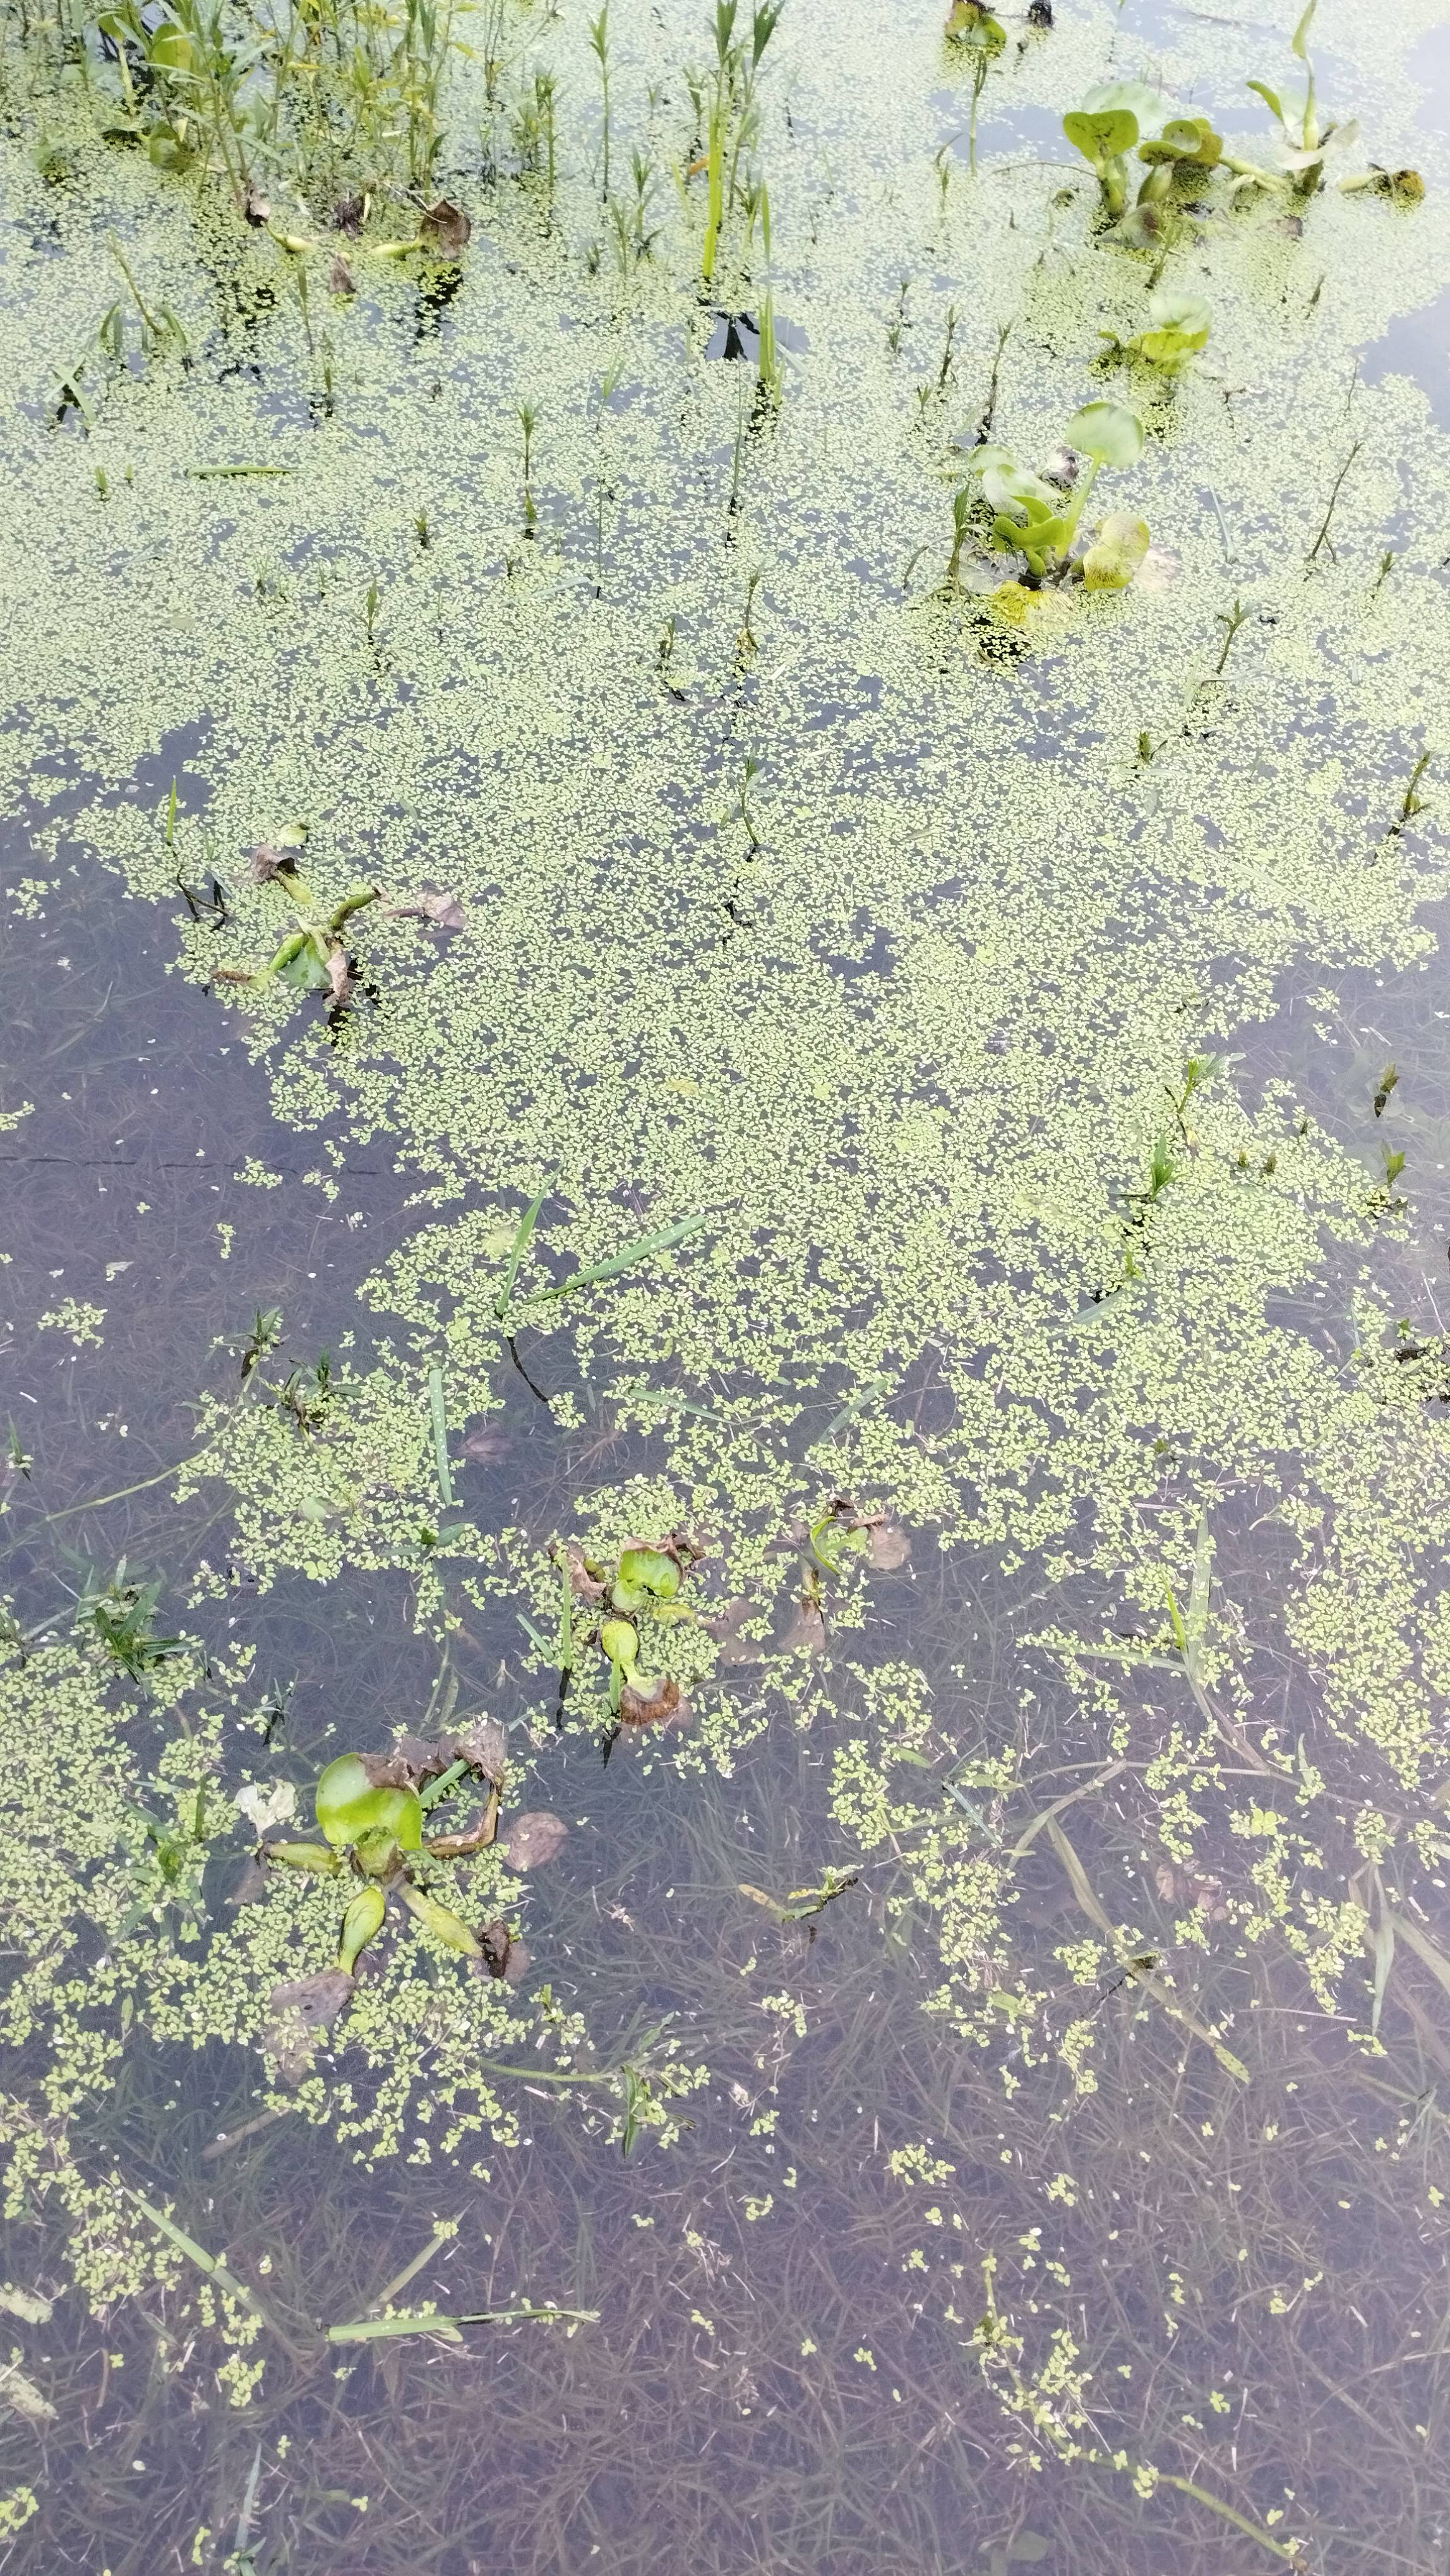
Species: Common Duckweeds (Lemna minor)